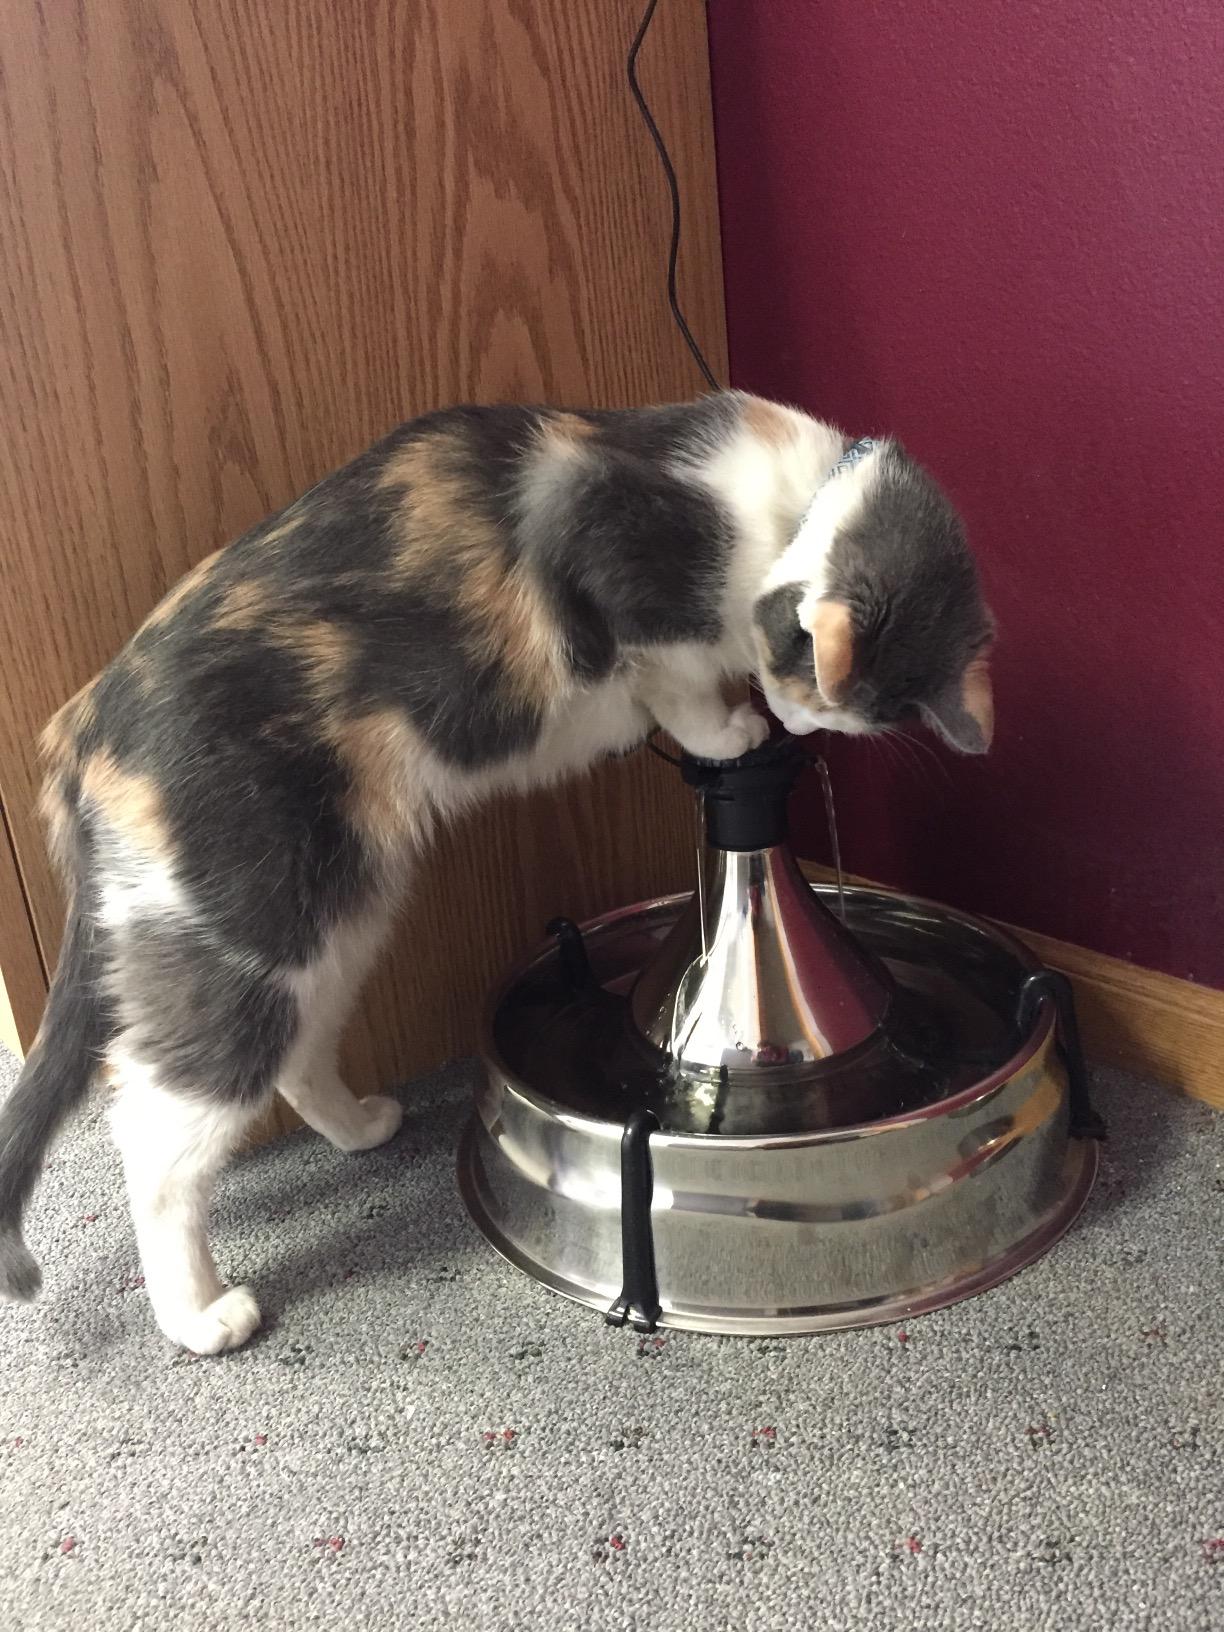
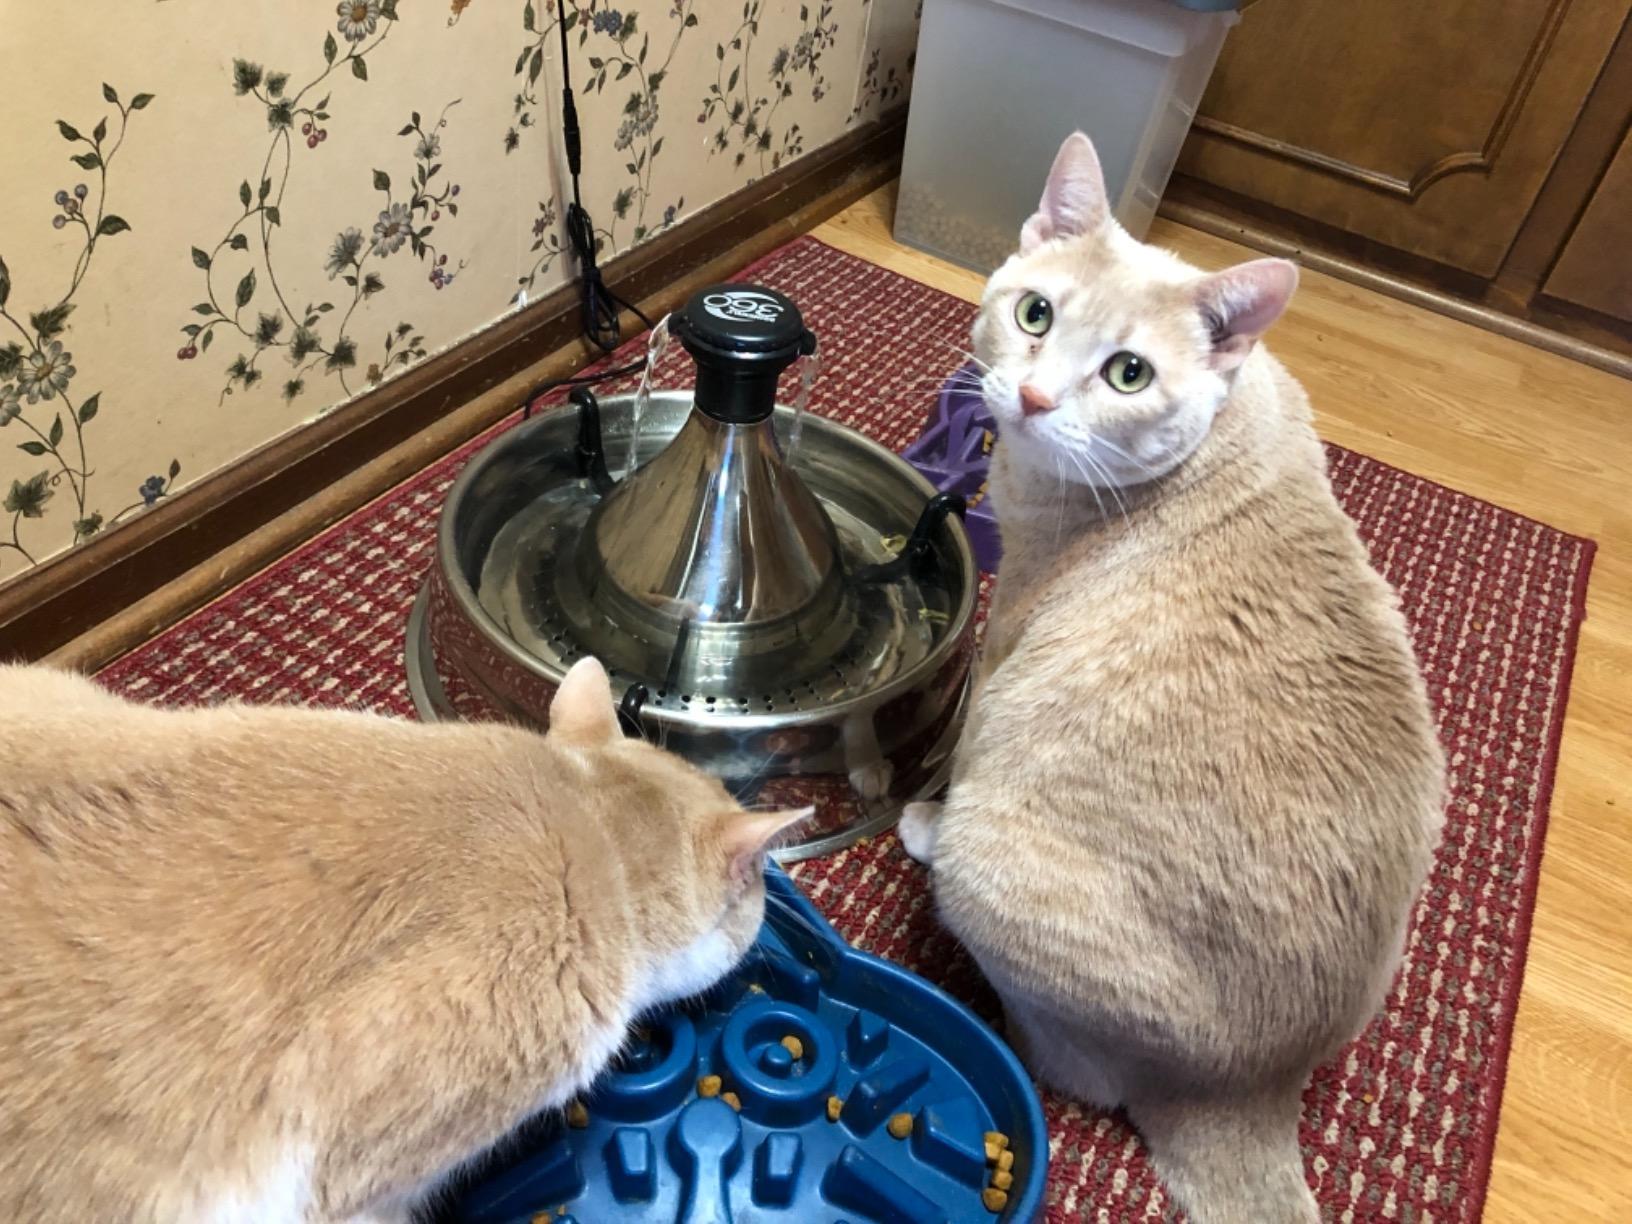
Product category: items_bowl
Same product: yes